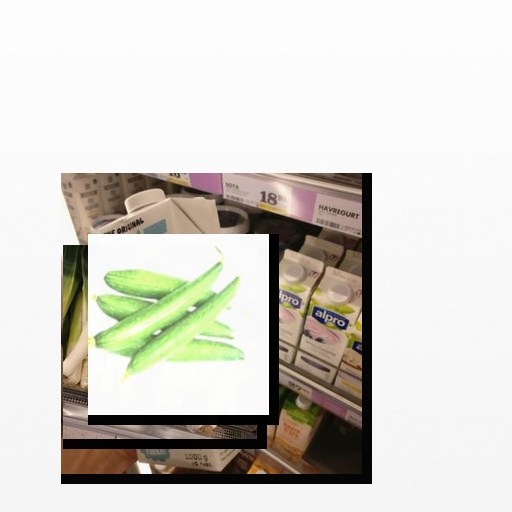
Food items: leek, sponge_gourd, oat_yogurt